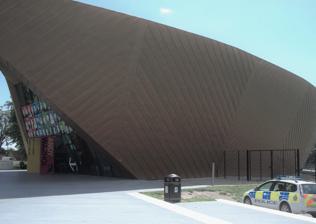
Building: Firstsite
Country: United Kingdom
Year built: 2011
Contemporary art gallery in Colchester, Essex, England Firstsite Firstsite art gallery in Colchester Location within Essex Established 2011 Location Colchester, Essex, England Coordinates 51°53′20″N 0°54′22″E / 51.889°N 0.906°E / 51.889; 0.906 Director Sally Shaw Website firstsite .uk Firstsite is a visual arts organisation based in Colchester , Essex , which opened in 1993 as Colchester and District Visual Arts Trust, changing its name to Firstsite in 1995. Its current building was opened in 2011. It was the national Art Fund's Museum of the Year in 2021. The building Firstsite occupies as a tenant was designed by Rafael Viñoly and the freehold is retained by Colchester Council. The building is situated in Colchester's "Cultural Quarter" near The Minories, Colchester , fifteen Queen Street (a creative business hub), the Norman Colchester Castle , the Natural History Museum, Hollytrees Museum and Colchester's Roman Wall. Its exhibits are on a rolling six-monthly basis, starting with Camulodunum . It cooperated with Essex University to show South American art until 2013. Firstsite has no permanent art collection of its own. It was awarded the national Art Fund Museum of the Year prize in 2021. Firstsite is a registered charity under English law. Exhibitions Camulodunum - artists including Ai Weiwei , Subodh Gupta , Barbara Hepworth , Sarah Lucas , Aleksandra Mir , Henry Moore , Grayson Perry , Robert Smithson , J. M. W. Turner , Andy Warhol , Rebecca Warren and Bill Woodrow , 30 September 2011 - 15 January 2012. Steven Claydon: Culpable Earth – Steven Claydon , 4 February - 7 May 2012. Equivalents – Carl Andre , John Constable . News from Nowhere - artists including Lynda Benglis , Lygia Clark , Richard Deacon , Naum Gabo , Isa Genzken , Roger Hiorns , Nam June Paik , László Moholy-Nagy , John McCracken , Eduardo Paolozzi , Mark Titchner and Paul Thek , 20 May - 27 August 2012. Anthea Hamilton: Sorry I'm Late – Anthea Hamilton , 8 September 2012 - 25 November 2012. Painting, Collage, Film – Humphrey Jennings , 8 September 2012 - 25 November 2012. Hammer Prints Limited 1954 - 1975 – Nigel Henderson & Eduardo Paolozzi , 8 January - 3 March 2013. The Sea (Paintings of the North Norfolk Coast) – John Virtue , 13 June 2015 - 20 September 2015. Assembled Paintings and Drawings – Chris Seaber, 6 September 2015 - 29 November 2015. The Firstsite Open Art Exhibition – Local Art Open Exhibition 2015. Wood to Water – James Dodds , 12 December 2015 - 14 February 2016. 70 Years of Colchester Art Society - artists include Cedric Morris , John Nash , Simon Carter and Valerie Thornton . Introspective – Gee Vaucher . Ed Gold: Other Worlds – Ed Gold , June - September 2017. Lubaina Himid: Warp and Weft – Lubaina Himid , 1 July - 1 October 2017. Grayson Perry: The Life of Julie Cope – Grayson Perry , 18 November 2017 - 18 February 2018. Power for the People – Rose Finn-Kelcey , December 2017 - March 2018. Life with Art: Benton End and the East Anglian School of Painting and Drawing , 11 December 2021 - 18 April 2022. Denis Wirth-Miller: Landscapes and Beasts – Denis Wirth-Miller, 1 October 2022 - 22 January 2023. Reena Saini Kallat: Leaking Lines – Reena Saini Kallat , 15 Oct 2022 - 16 Apr 2023. Critical appraisal The gallery's opening received a considerable evaluation in the press. The Guardian criticized the sloping walls and the architect, Viñoly. It also examined it in terms of the economic expectations towards it and in comparison with other regional galleries. However, The Independent praised the inaugural exhibition Camulodunum. The Daily Telegraph has criticized the expense of the project, which cost £25,542,701 to build, and also highlighted concerns that more than half of its 147,000 annual visitors only entered to use the lavatory. In 2015 Firstsite had its status as an Arts Council funded National Portfolio Organisation withdrawn. The Arts Council consequently reduced their annual subsidy to Firstsite by £10 per year from £814,527 to £814,517. In February 2018 it was announced that Firstsite had returned to Arts Council 'National Portfolio Organisation' status despite having only recorded 131,663 visitors in the previous year and having made a loss of £243,000. The return to 'National Portfolio Organisation' status for Firstsite saw an increase in funding of £5 per year, [ clarification needed ] to £814,512 per year, secured for four years. On 22 March 2018 it was announced Dr Noorzaman Rashid, Robert Surnam and Helen Organ resigned from their roles as trustees at Firstsite. In 2021, Ai Weiwei was invited to submit a piece for the virtual UK art exhibition The Great Big Art Exhibition , which was organised by Firstsite. Ai's piece, called Postcard for Political Prisoners , incorporated a photograph of the running machine used by Assange in the Ecuadorian embassy. After initially accepting Ai's idea, Firstsite's director said that it could not include his project "due to time constraints, and because it did not fit with the concept of the exhibition". Ai said he thought the reason for the rejection was that the exhibition did not "want to touch on a topic like Assange". See also The Hepworth Wakefield Middlesbrough Institute of Modern Art Turner Contemporary Tate St Ives Baltic Centre for Contemporary Art Nottingham Contemporary References